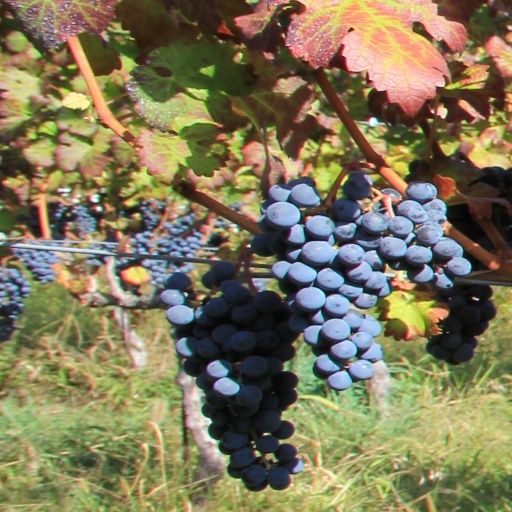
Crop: grape